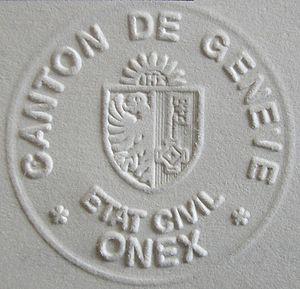
Sceau apposé dans un livret de famille , à Onex (canton de Genève), en 2001. Diamètre de l'embossage 2.4 cm.
L’embossage est une technique qui a pour objectif de créer des formes en relief dans du papier ou un autre matériau déformable. L’embossage est la version artisanale de l’emboutissage, qui s’applique le plus souvent à de la tôle.